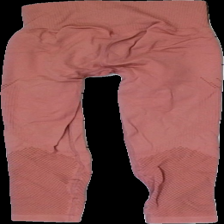
View: back
Type: Tights
Category: Ladies
Brand: Not in the list
Brand text on label: Aimn
Colors: Pink
Material: 100% Nylon
Pattern: Other
Cut: Tight
Size: S
Season: All
Price range: 100-150
Recommended usage: Reuse